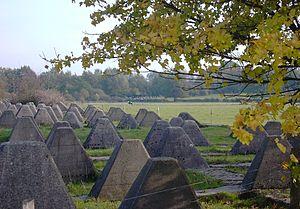
Barrière antichar (type Dent de dragon) au sud d'Aix-la-Chapelle (partie de la Ligne Siegfried)
Le terme lutte antichar désigne les moyens militaires mis en œuvre pour combattre les véhicules blindés. Elle est née de la nécessité de développer une technologie et des tactiques pour détruire les chars pendant la Première Guerre mondiale.